Frank Ocean

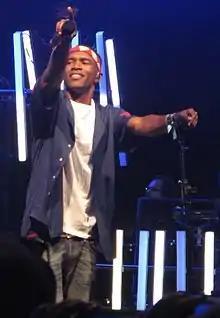
Ocean performing at Coachella 2012

"Channel Orange" debuted at number two on the "Billboard" 200 and sold 131,000 copies in its first week. The majority of its first-week sales were digital copies from iTunes, while approximately 3,000 of the sales were physical copies. On January 30, "Channel Orange" was certified gold by the RIAA. By September 2014, it had sold 621,000 copies, according to Nielsen SoundScan. Ocean promoted the album with his 2012 Summer Tour, which featured final appearances at the Coachella and Lollapalooza festivals. At the 2013 Brit Awards, Ocean won the Brit Award for International Male Solo Artist.